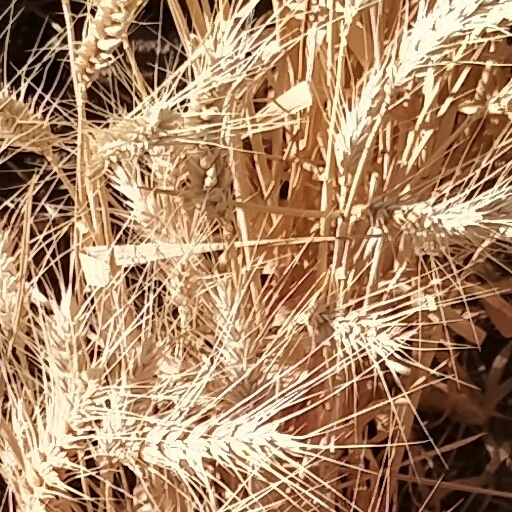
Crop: wheat